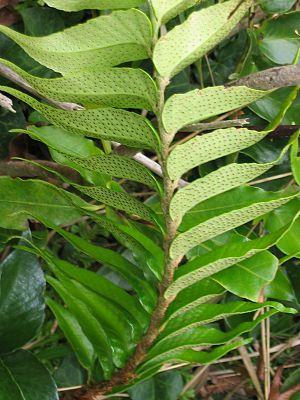
Cyrtomium falcatum est une fougère de la famille des Dryopteridacées.